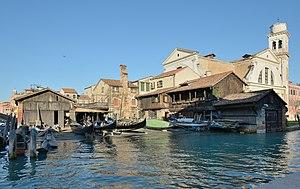
La création de ces confréries regroupant les artisans par métier remonte au début du XIᵉ siècle. Ce n'est que plus tard que des règles précises relatives à chaque métier furent fixées. Ces associations nées de la nécessité de défendre les intérêts communs de gens exerçant le même métier assumèrent la dénomination de corporations des arts et métiers. Ces corporations n'eurent jamais de poids politique. La particularité vénitienne était la subordination claire de toute occupation à l'autorité de l'État : à travers les corporations, l'État pouvait contrôler la vie économique de la ville, réguler le marché et l'activité de production. Les mesures fréquentes prises par l'État démontrent la volonté de maintenir un équilibre entre les besoins du marché, la protection du travail et la citoyenneté en général.